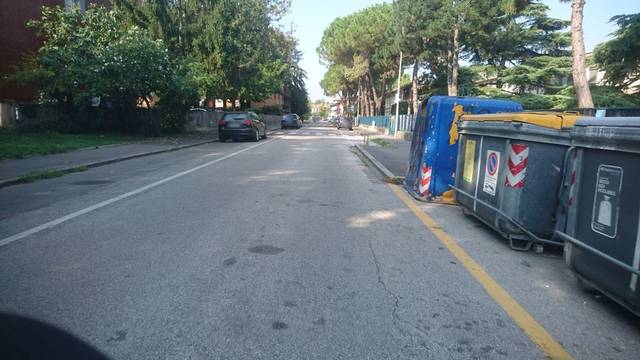
Region: Italy
Coordinates: 45.423, 11.897